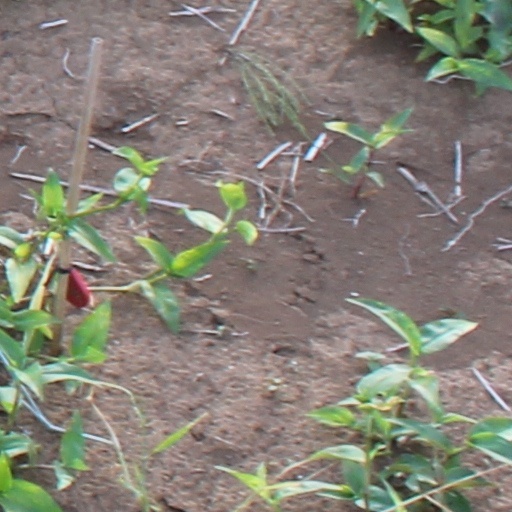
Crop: wheat